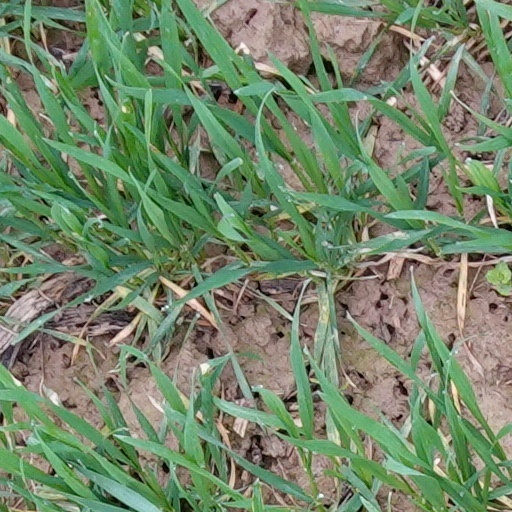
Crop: wheat